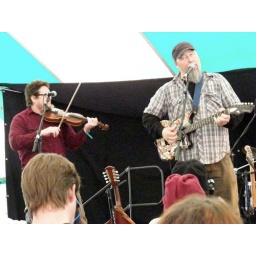
3-20-10 dog & duck 6 by chris saunders